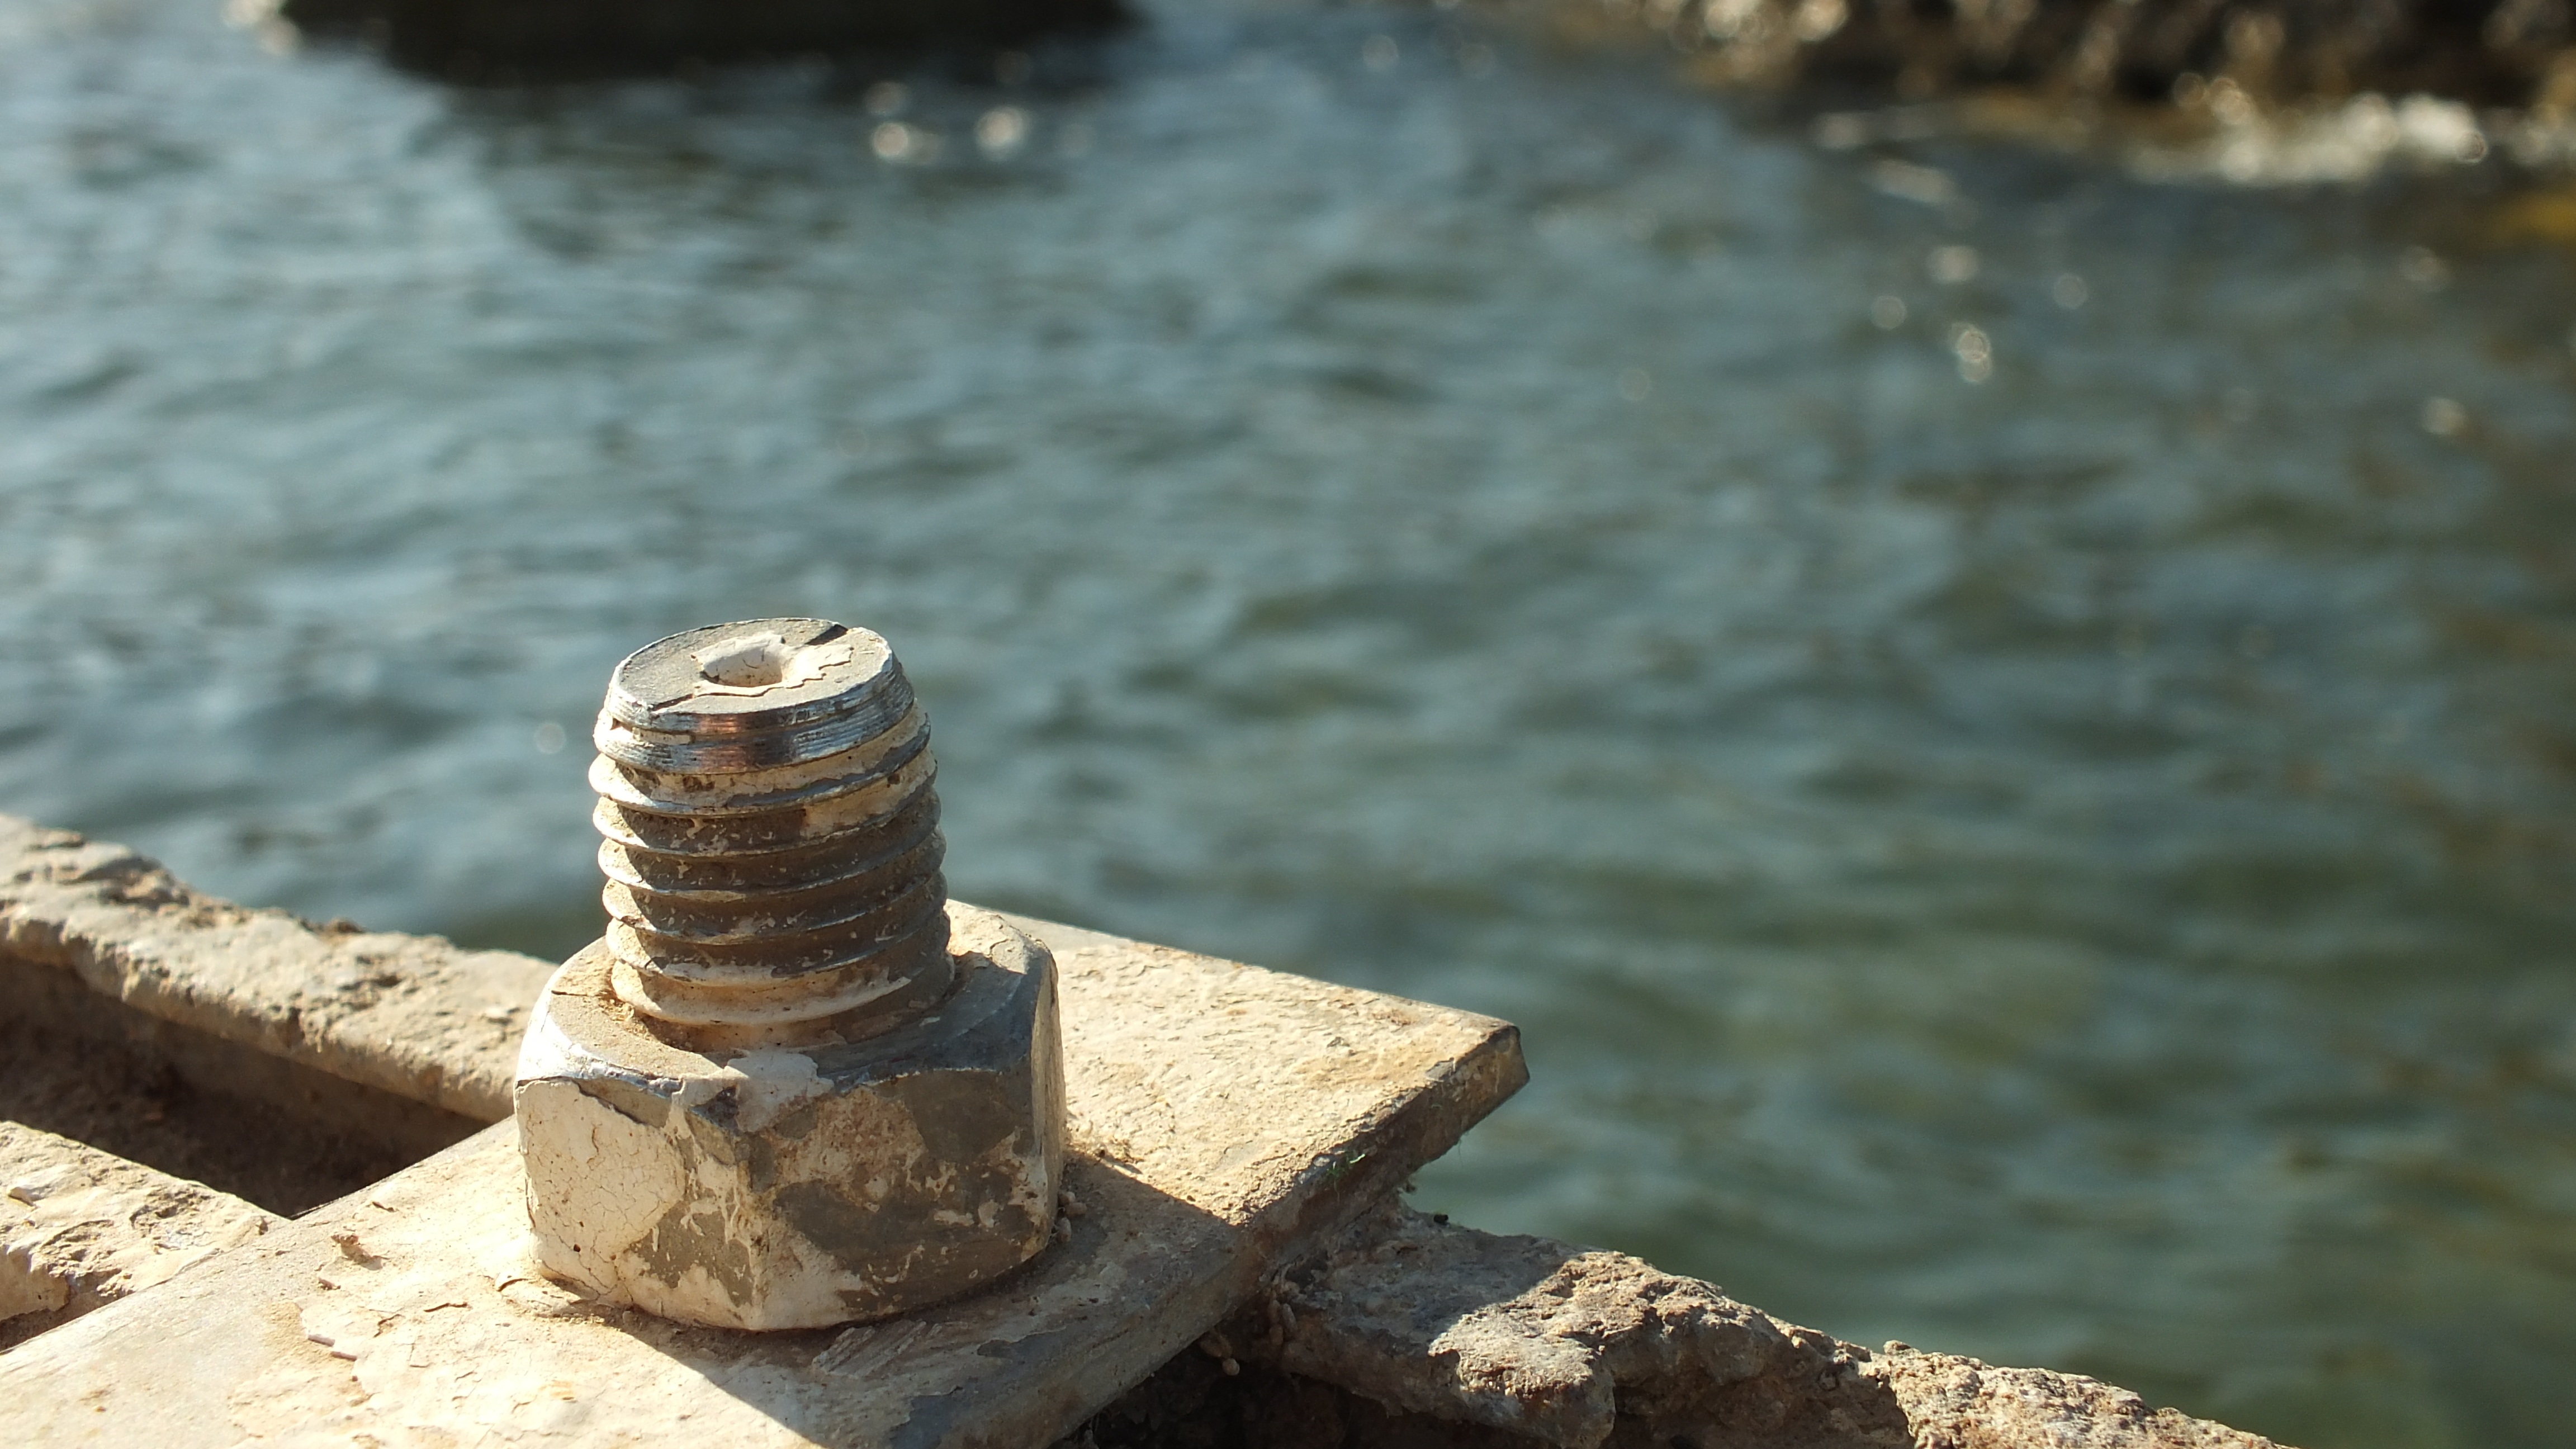
sea, water, sand, rock, wood, texture, rust, macro, metal, material, temple, water feature